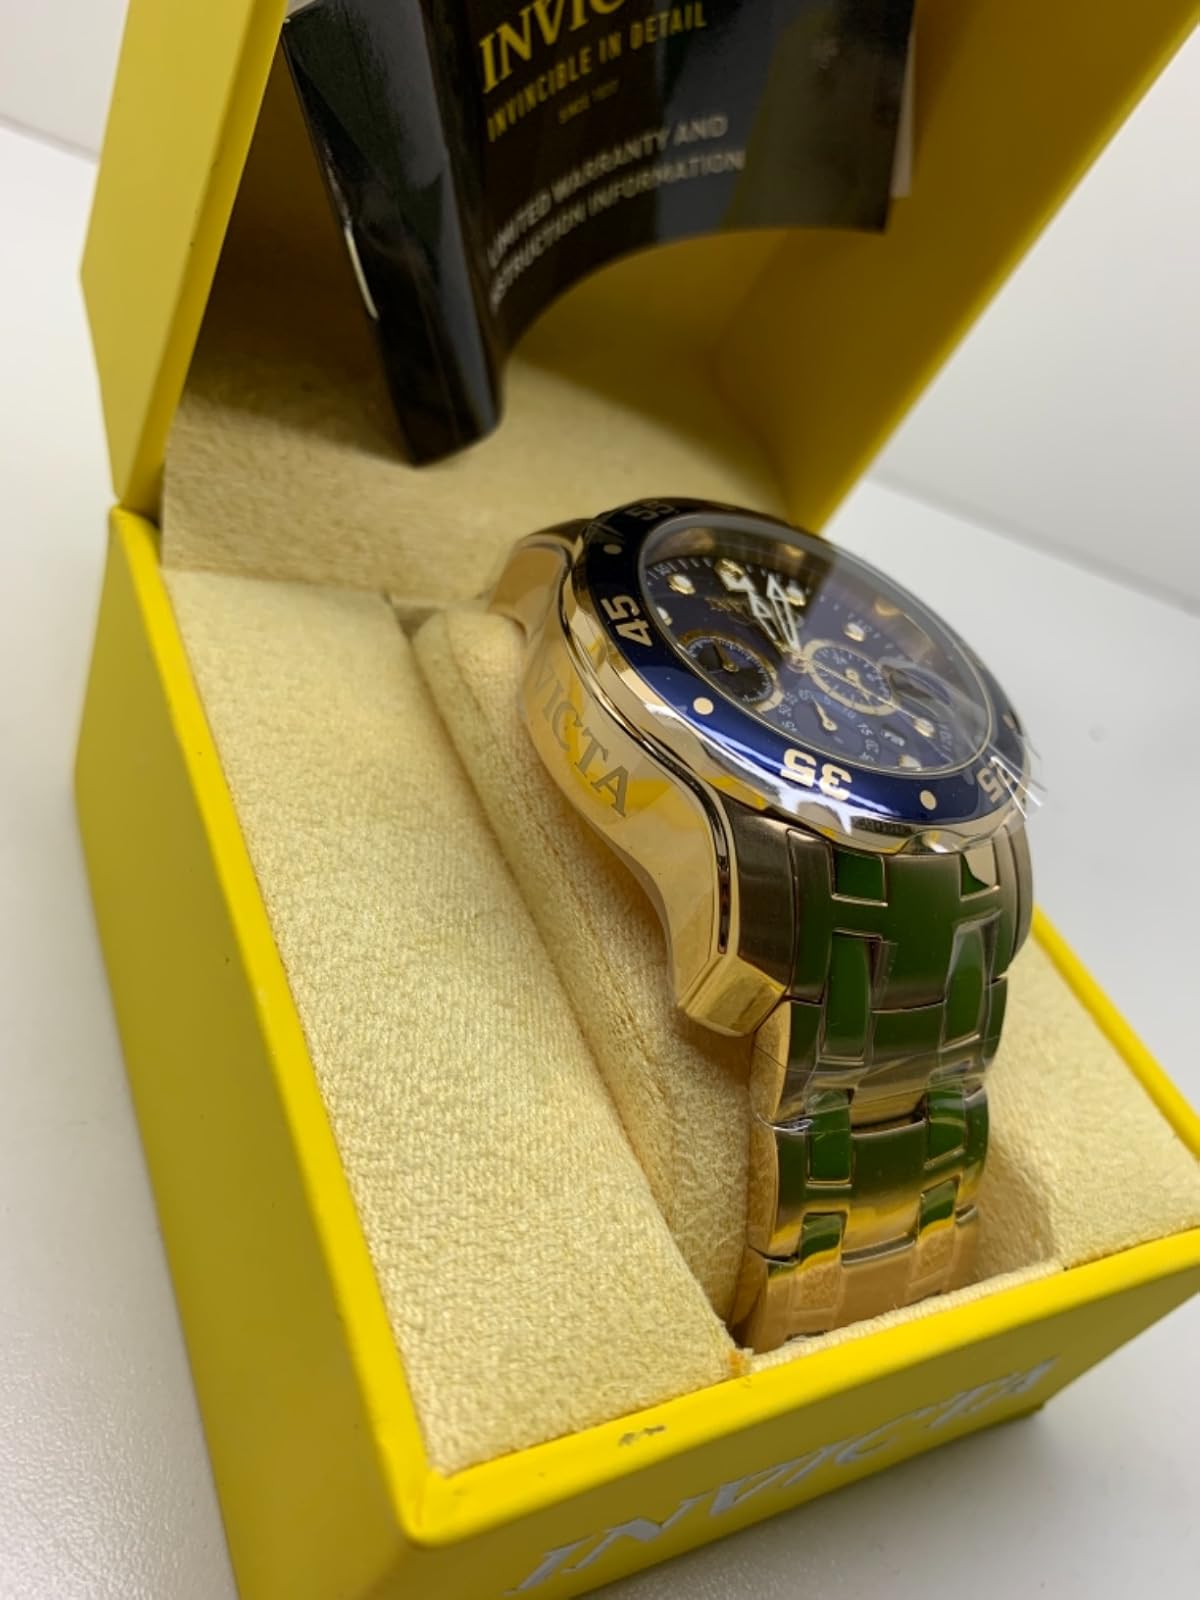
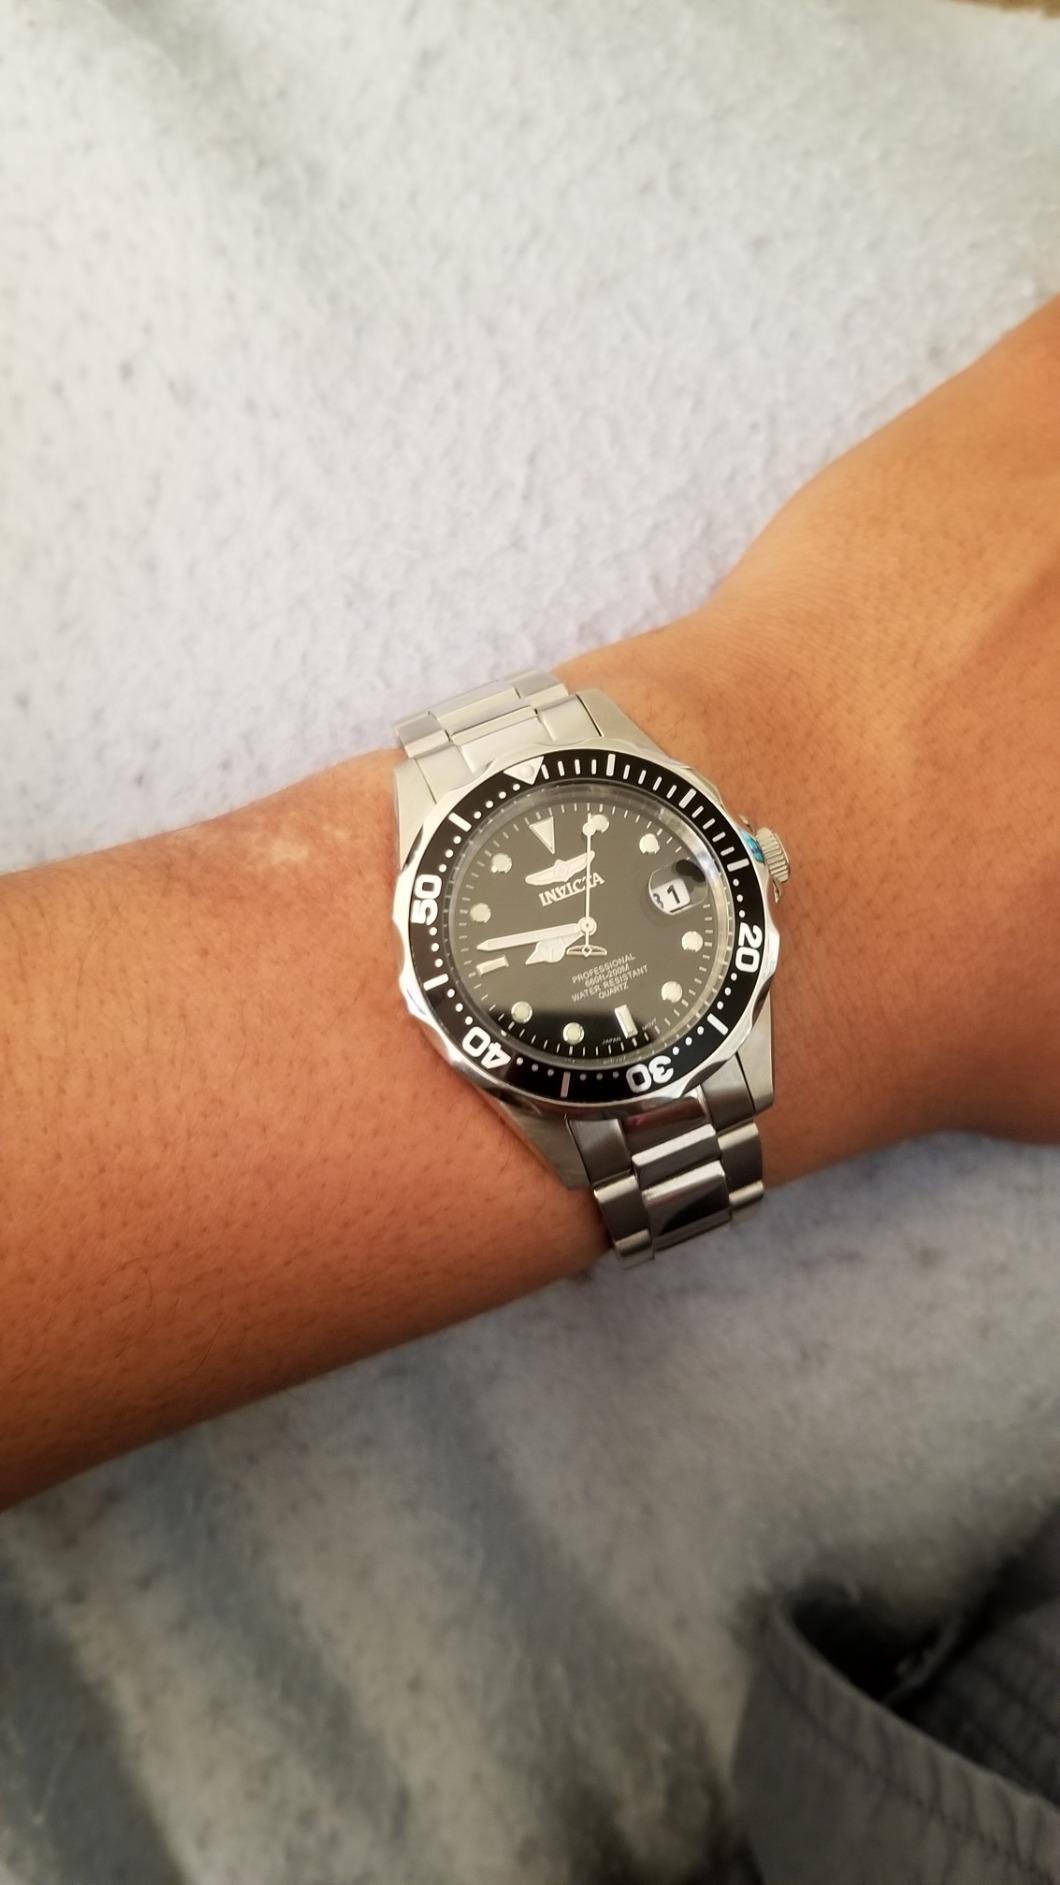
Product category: accessories_watch
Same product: no